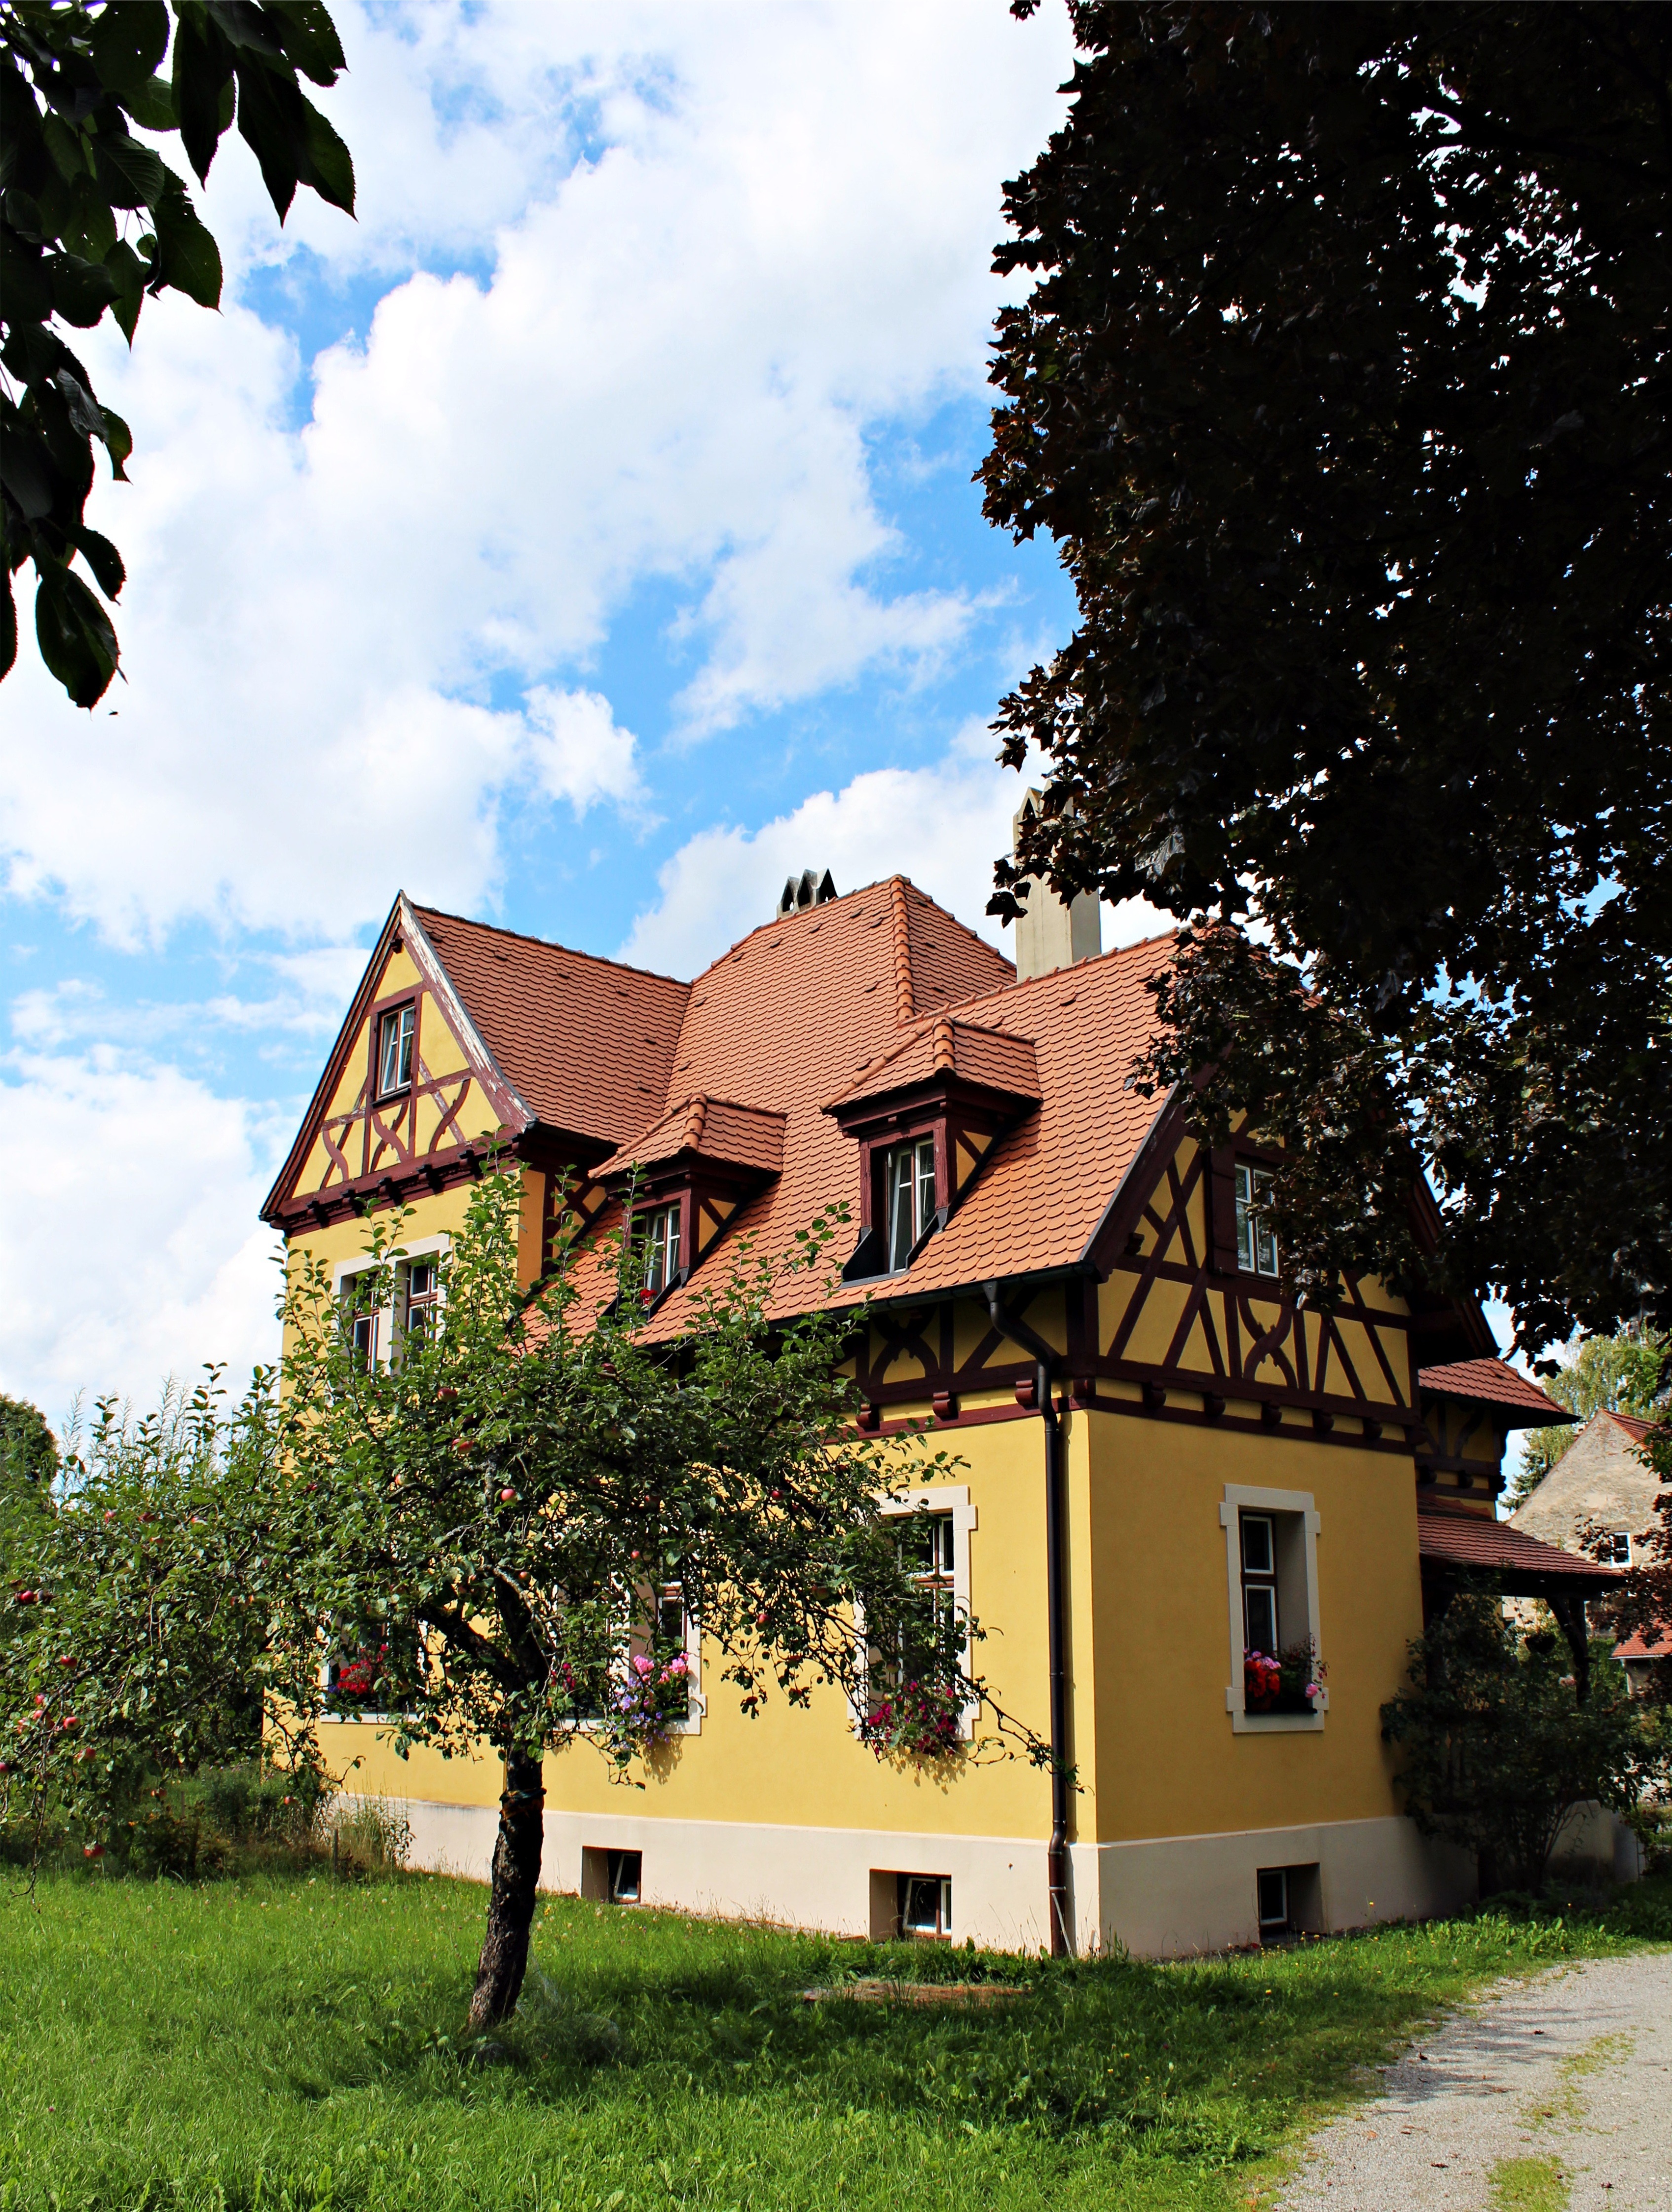
tree, architecture, house, flower, town, building, home, village, suburb, cottage, romance, romantic, facade, places of interest, estate, historically, neighbourhood, fachwerkhaus, rural area, truss, franconian, residential area